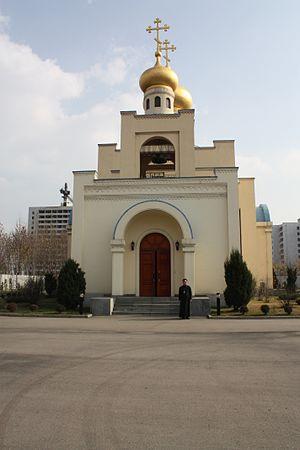
Les religions en Corée du Nord étaient traditionnellement le bouddhisme et le chamanisme dans une société basée sur le néoconfucianisme. Le christianisme a commencé à se répandre plus ou moins clandestinement à partir de la fin du XVIIIᵉ siècle depuis la Chine suivi par le cheondoïsme, la religion de la voie céleste initiée en 1860 par Choe Je-u.